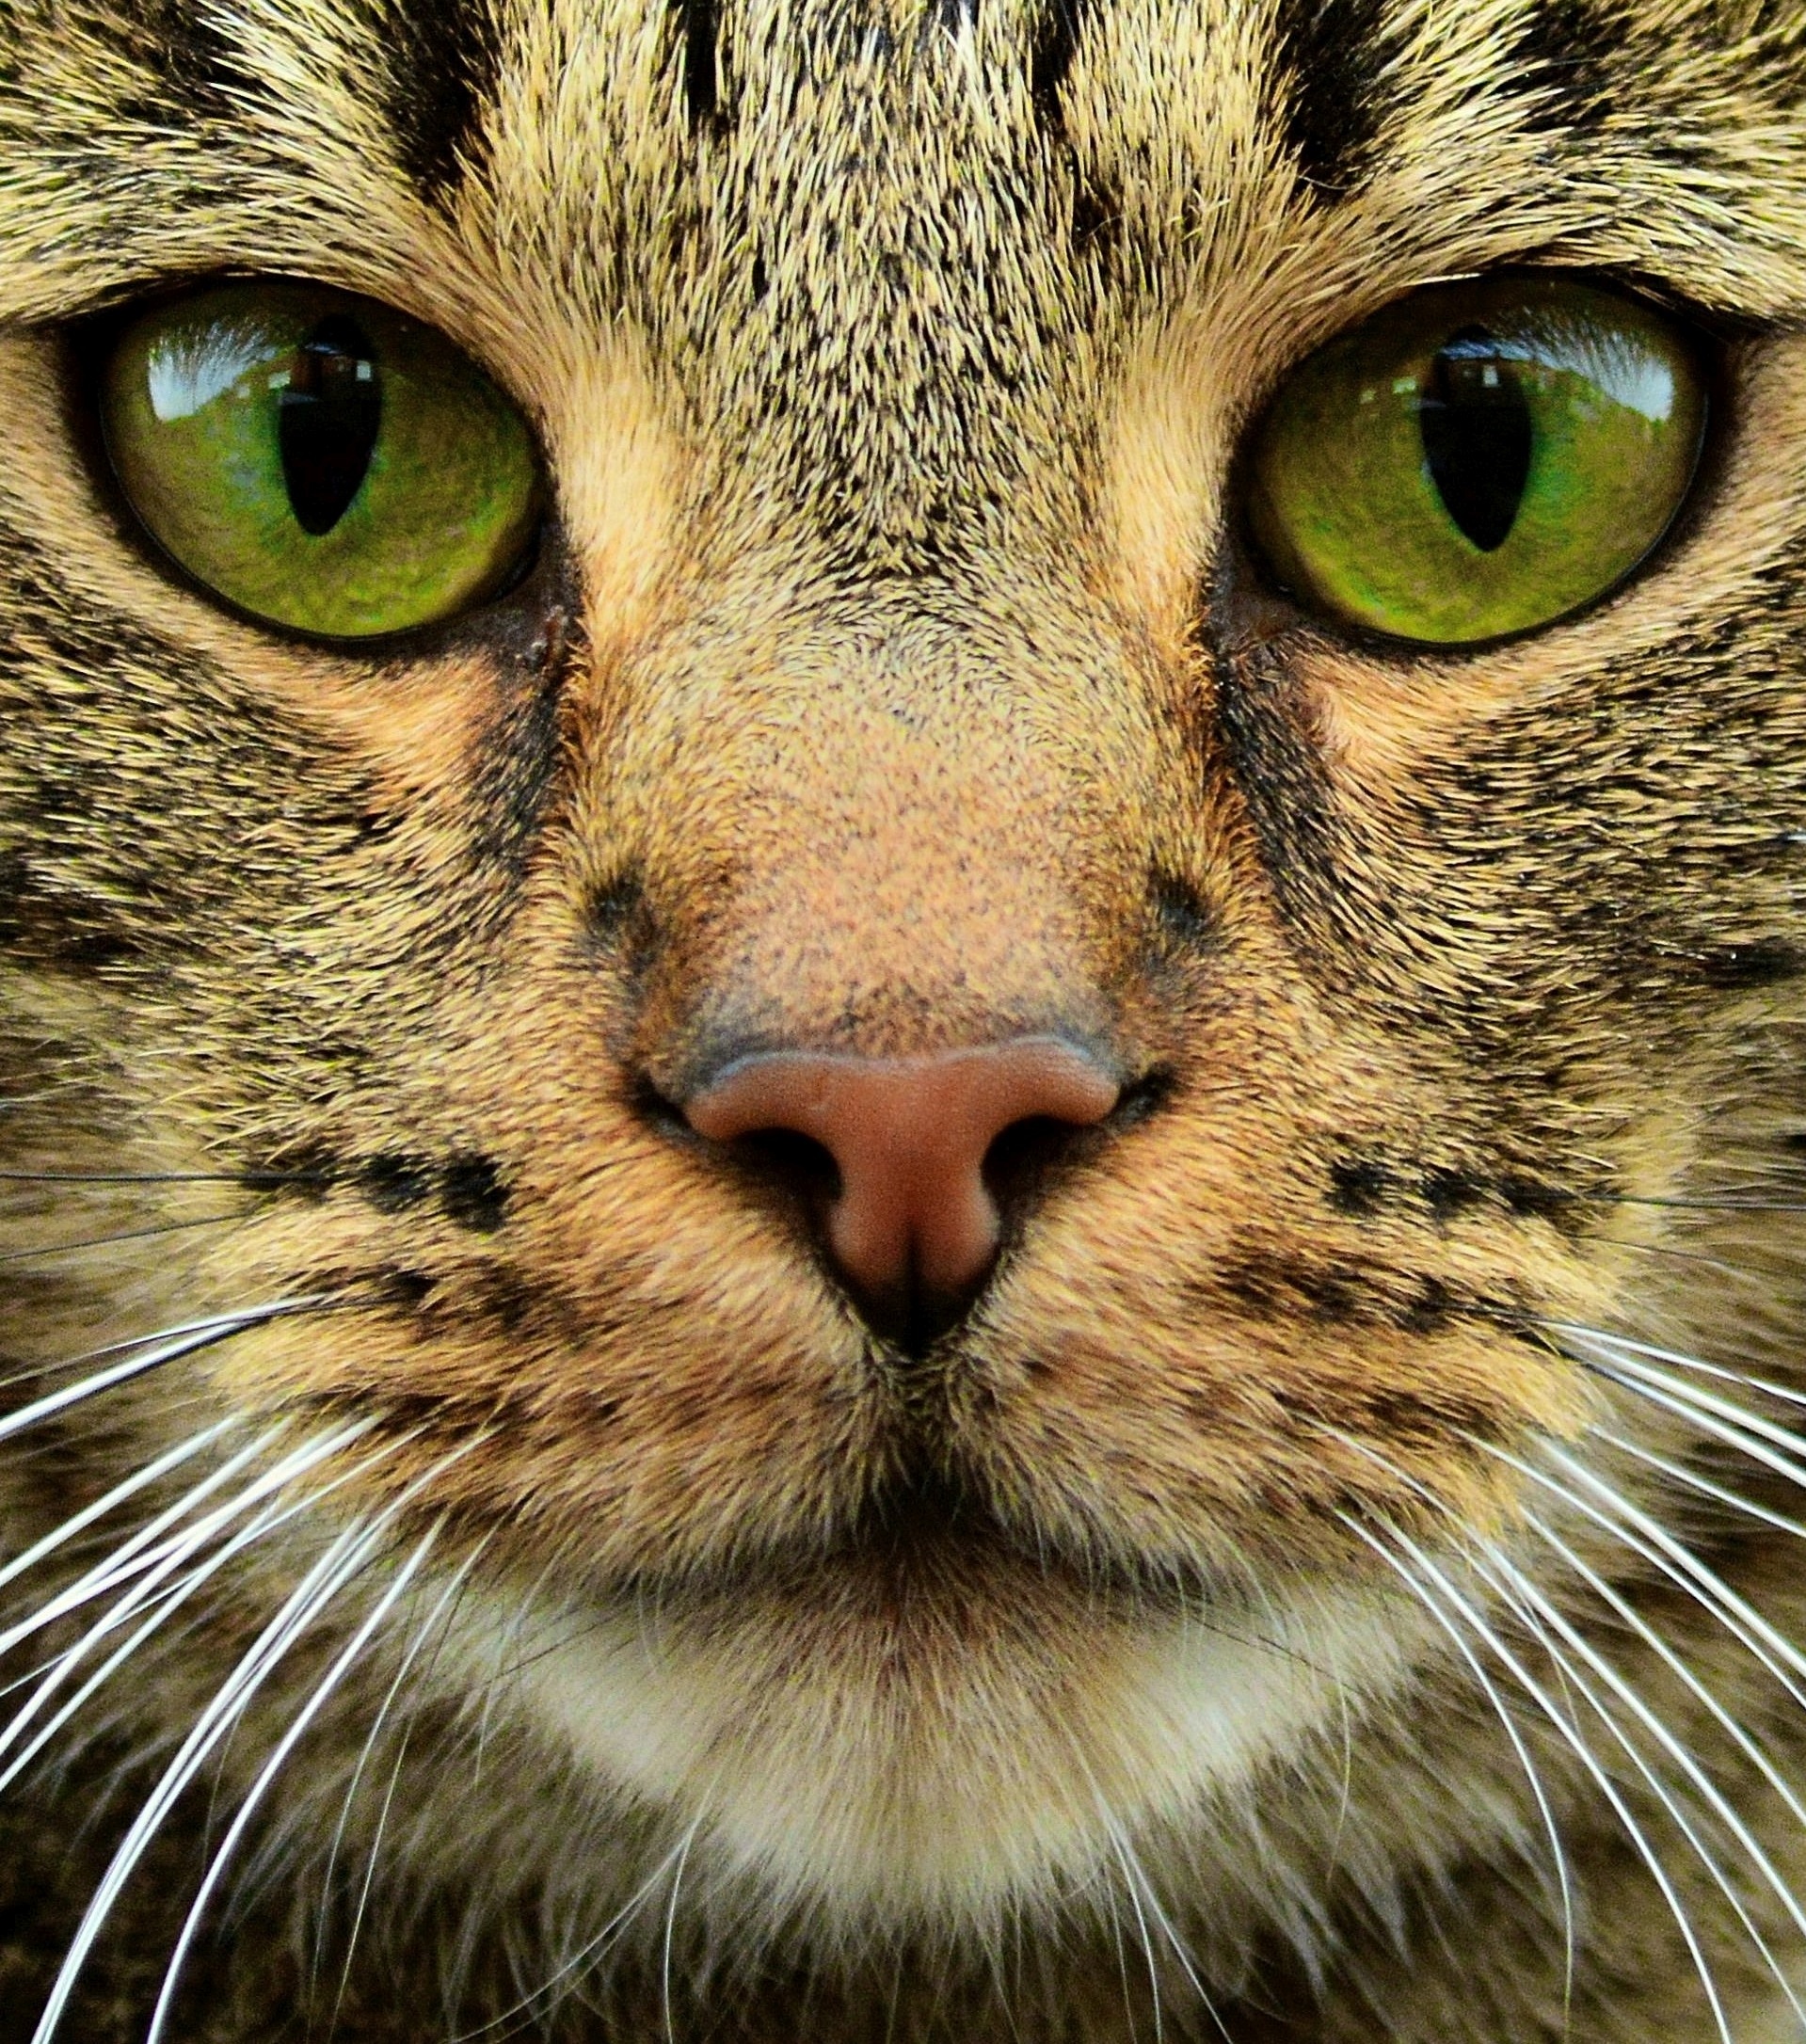
animal, cute, pet, cat, feline, mammal, fauna, close up, nose, whiskers, snout, eye, furry, vertebrate, domestic, staring, hypnotic, tabby cat, green eyes, european shorthair, barred tabby, wild cat, small to medium sized cats, cat like mammal, domestic short haired cat, pixie bob, rusty spotted cat